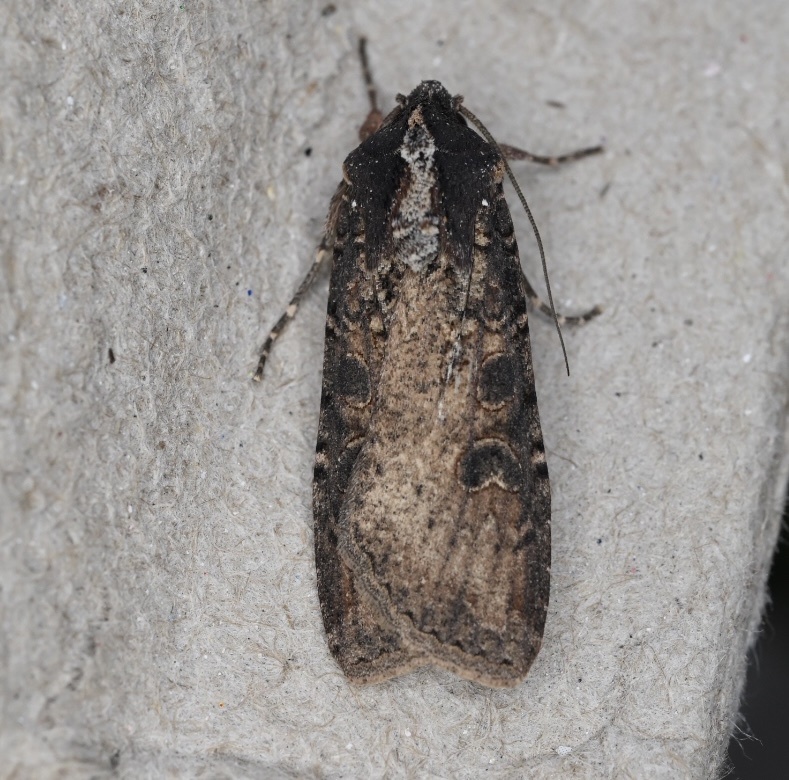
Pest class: cutworms